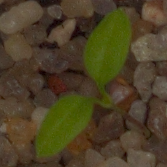
Label: common_chickweed